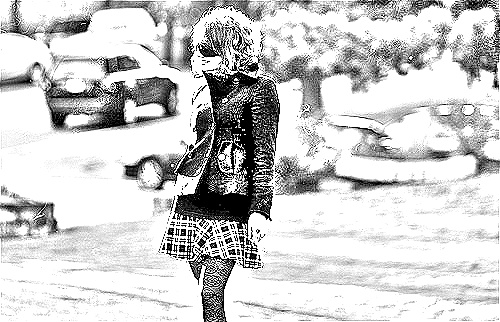
Portrait style: Sketch Portrait